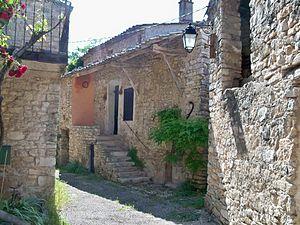
Maison en hauteur au Boiset (Saint Martin de Castillon), Vaucluse, France
Saint-Martin-de-Castillon est une commune française, située dans le département de Vaucluse en région Provence-Alpes-Côte d'Azur.